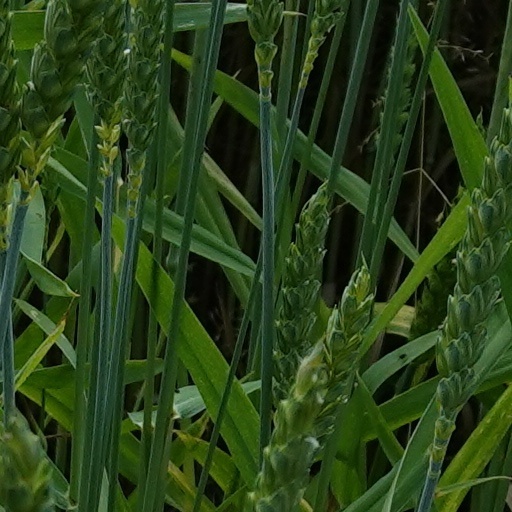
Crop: wheat